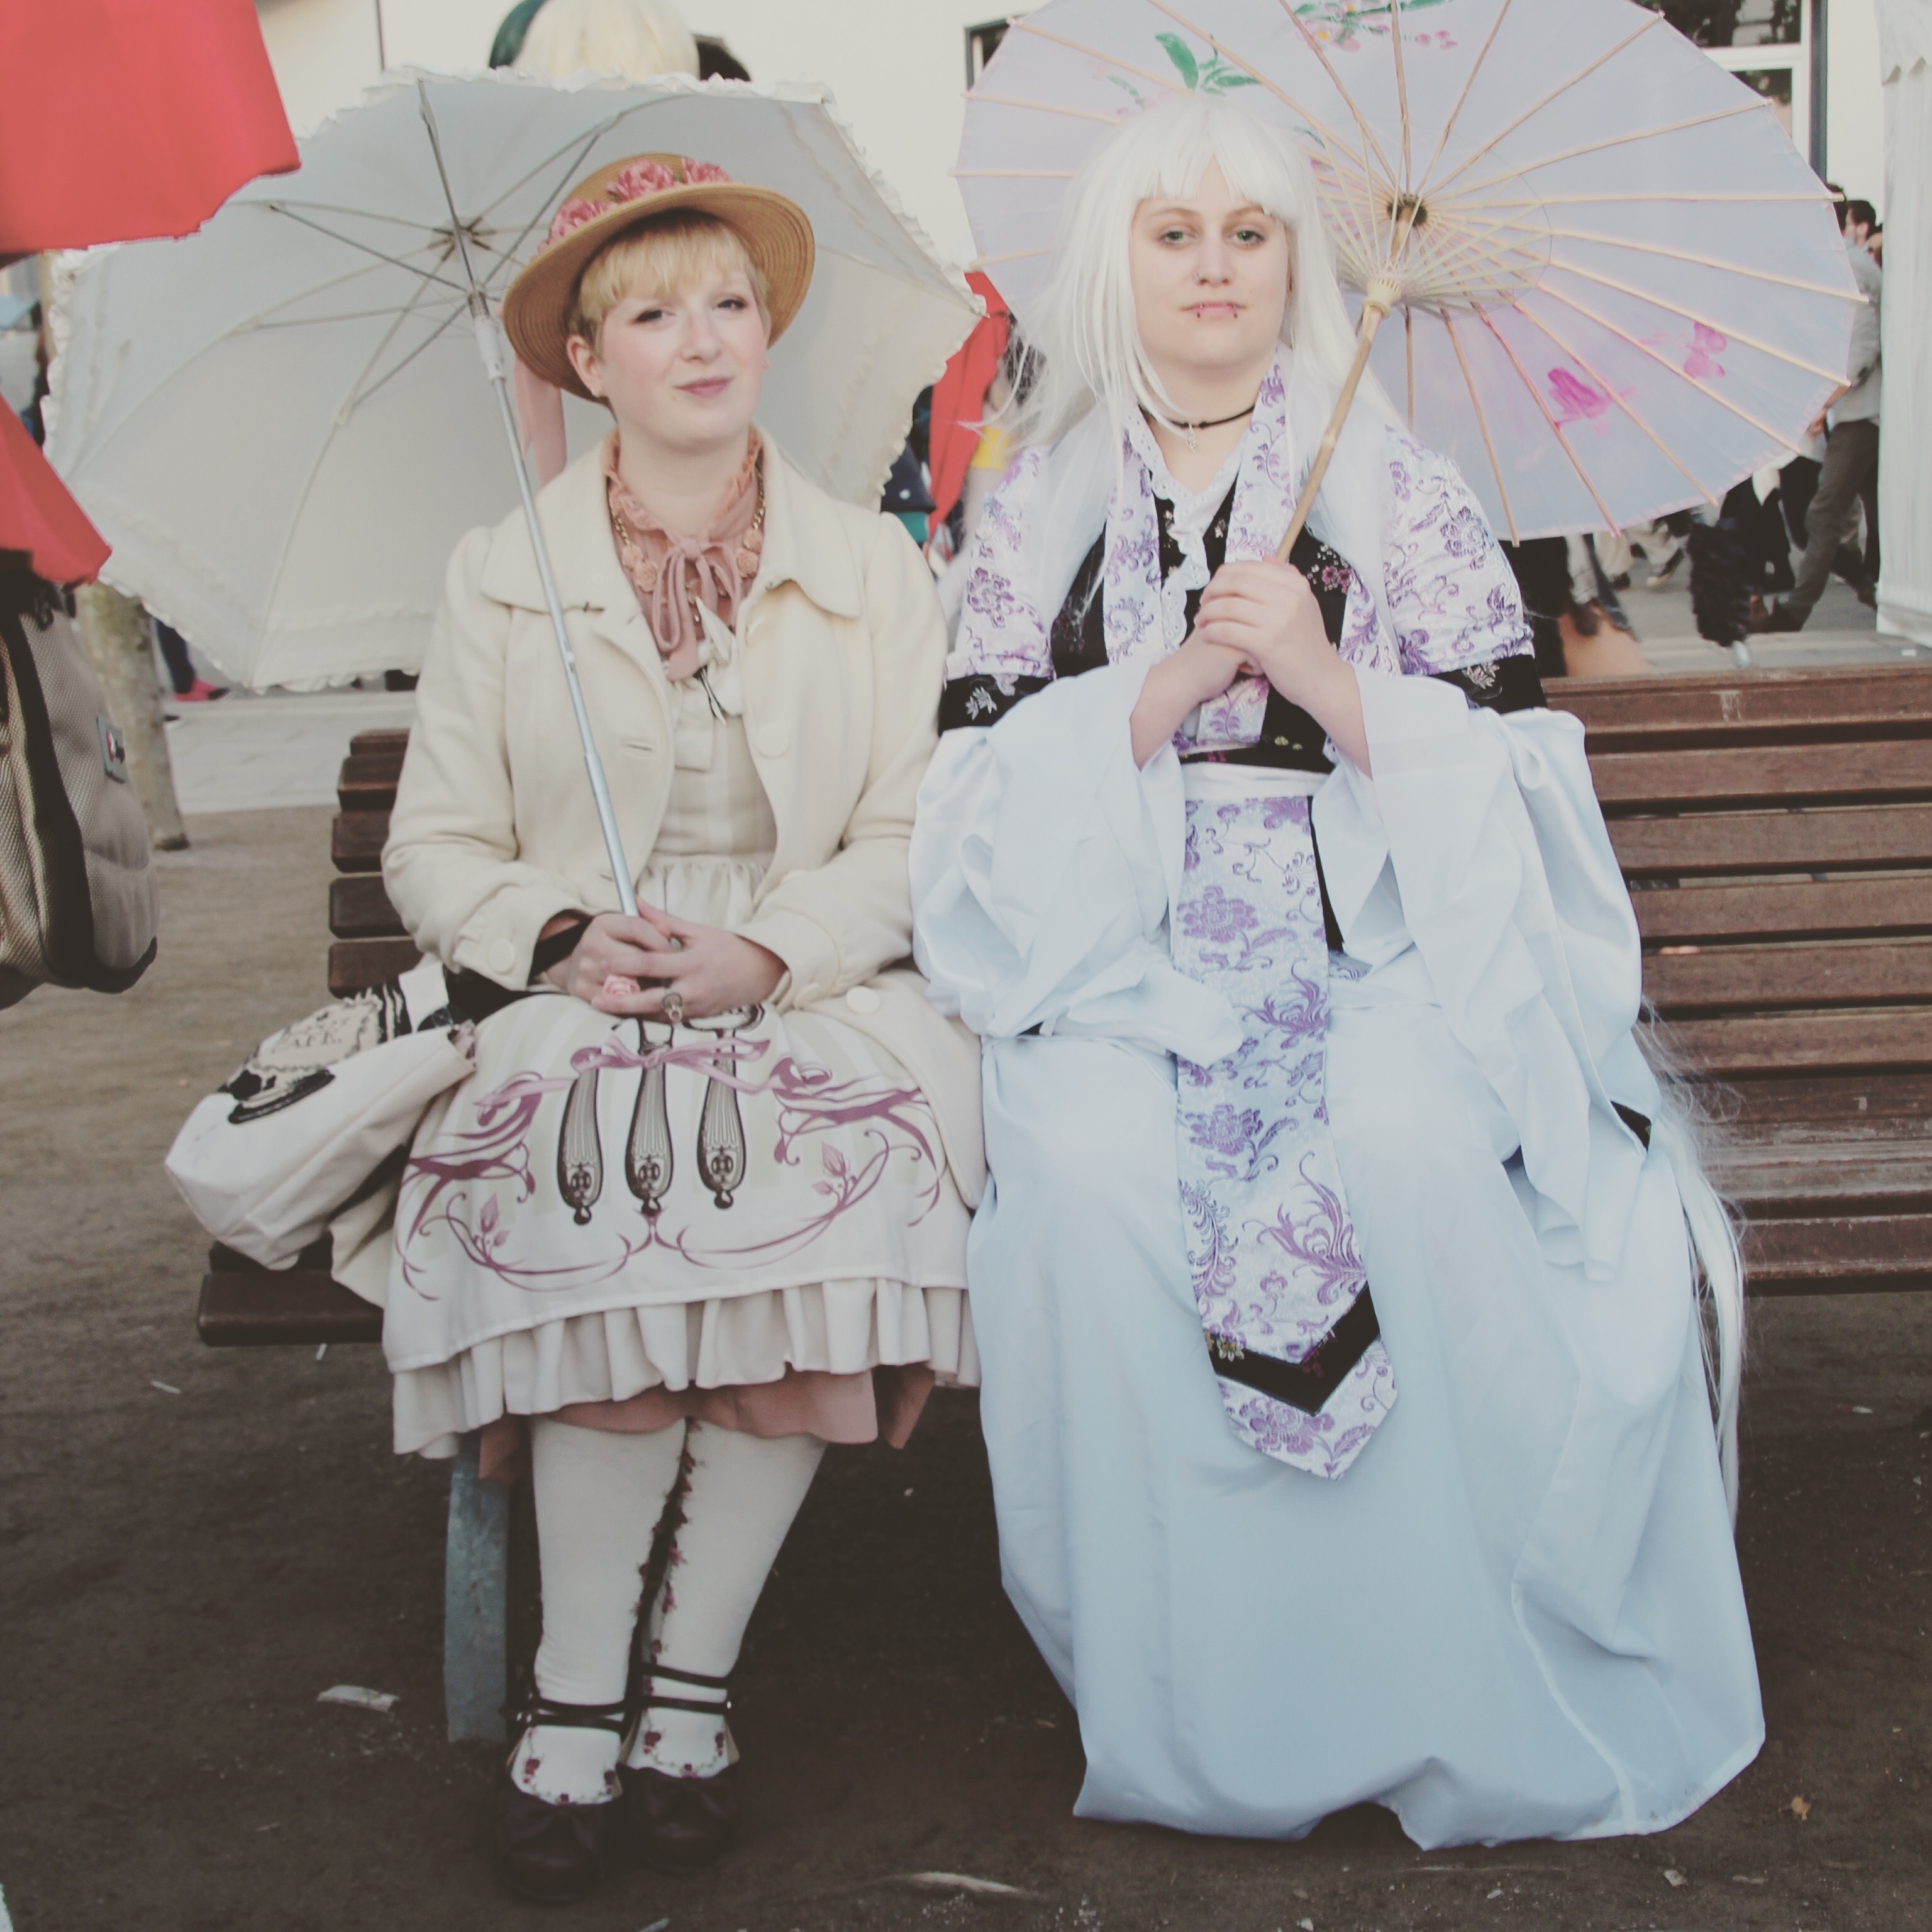
white, clothing, cosplay, dress, costume, anime, comic, manga, panel, convention, dress up, japantag